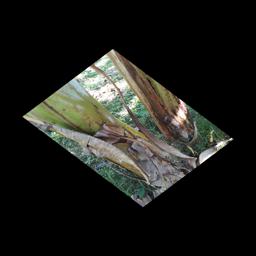
Label: PSEUDOSTEM WEEVIL